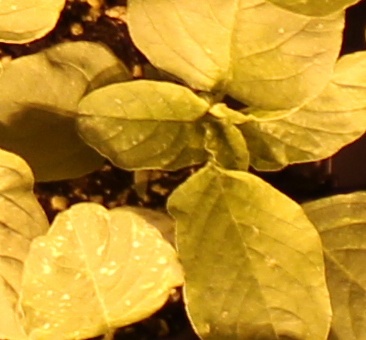
Label: Redroot Pigweed